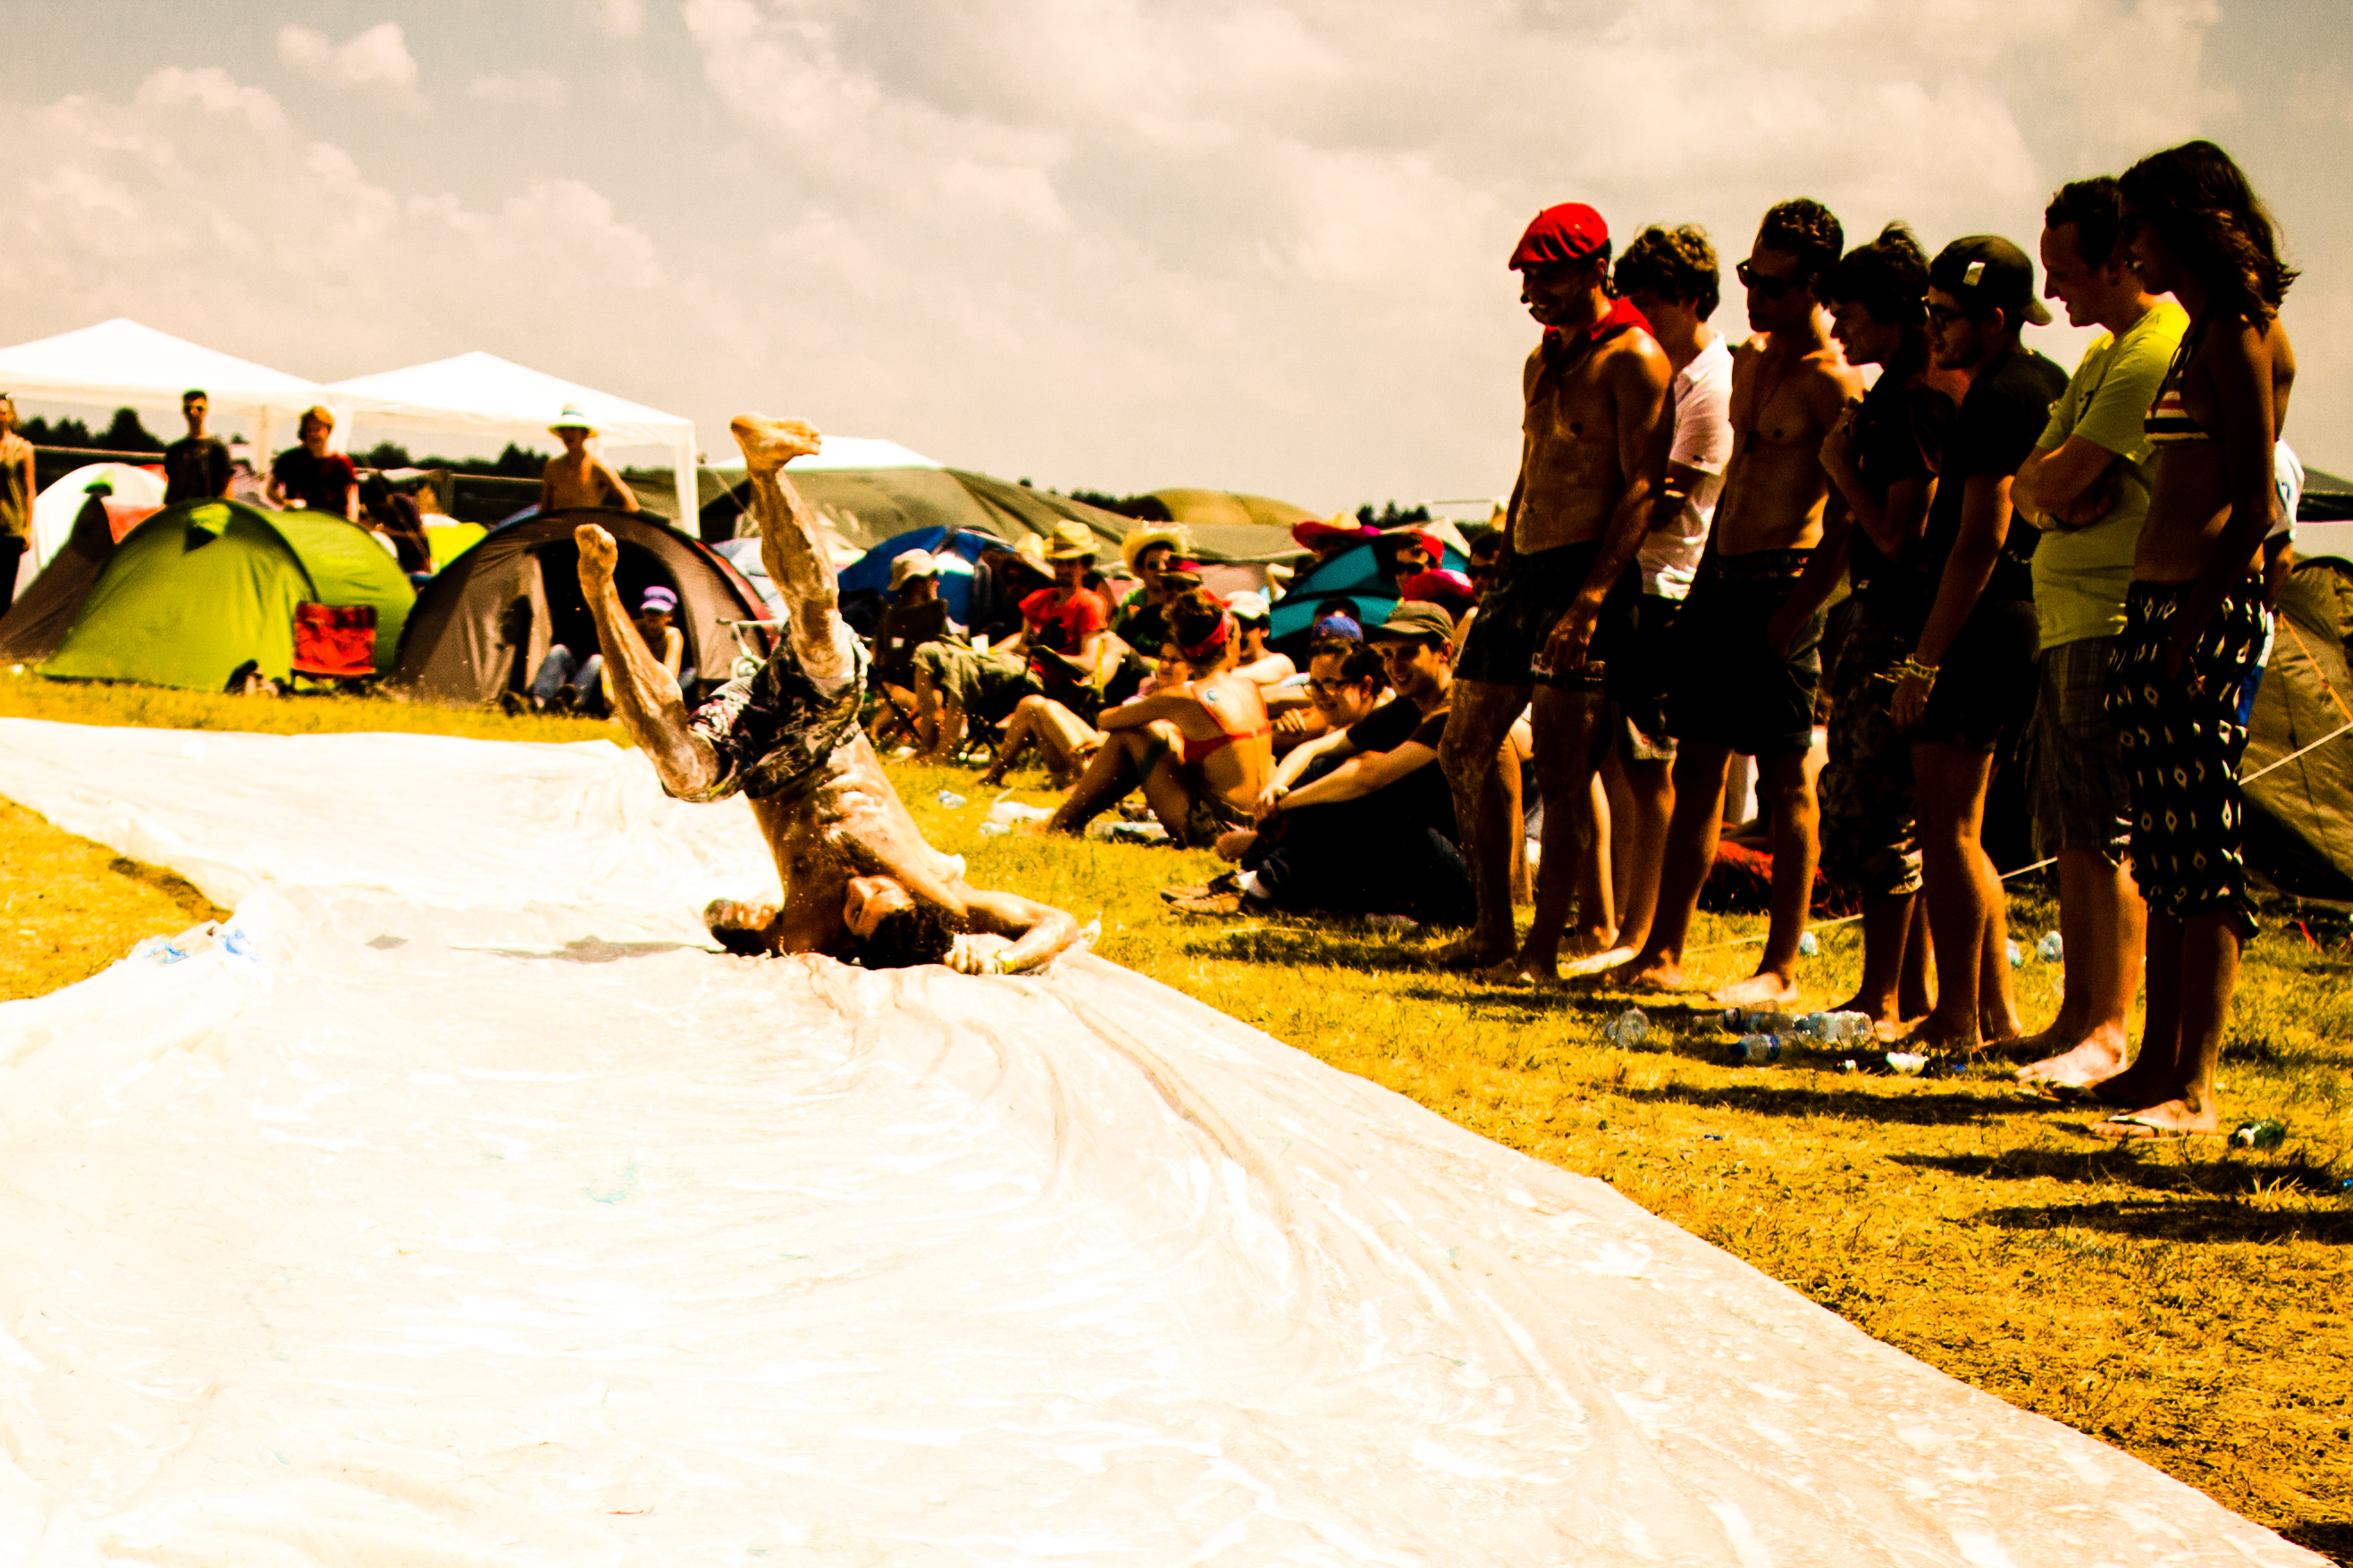
vehicle, extreme sport, fun